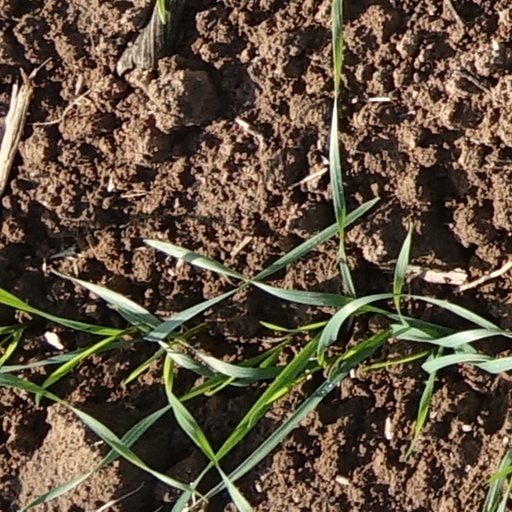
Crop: wheat